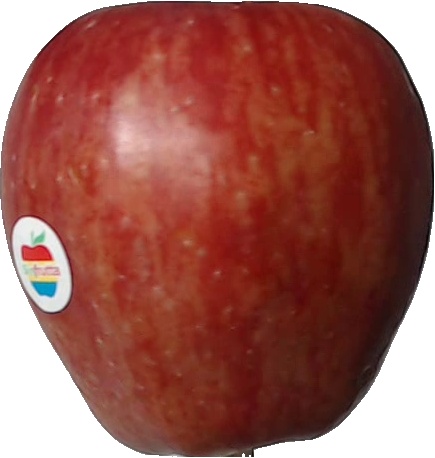
Label: apple_red_1